South Mountain Oil Field

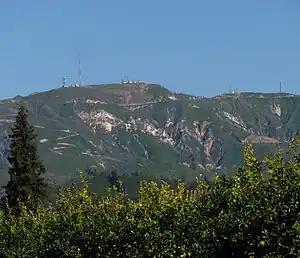
Top of South Mountain photographed from the south. The dirt roads on the side lead to active oil wells; most of the oil field is on the other side of the peak.

The South Mountain Oil Field is a large and productive oil field in Ventura County, California, in the United States, in and adjacent to the city of Santa Paula. Discovered in 1916, and having a cumulative production of over of oil out of its original 630 million, it is the 37th largest oil field in California and the second largest in Ventura County (after the Ventura field). As of the beginning of 2009, it retains 316 active wells, and has an estimated of oil remaining recoverable with current technology. Vintage Production, a subsidiary of Occidental Petroleum, was the largest operator as of 2009.